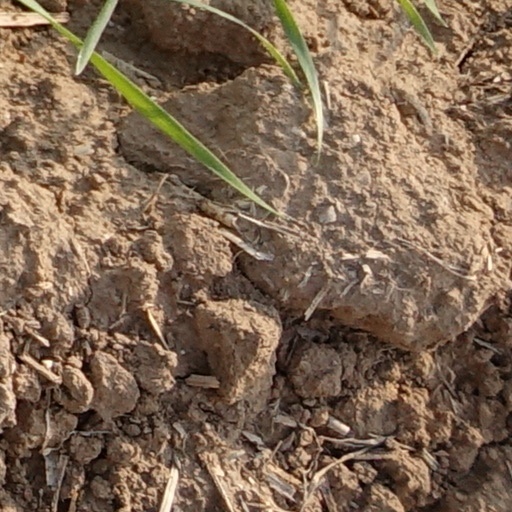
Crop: wheat